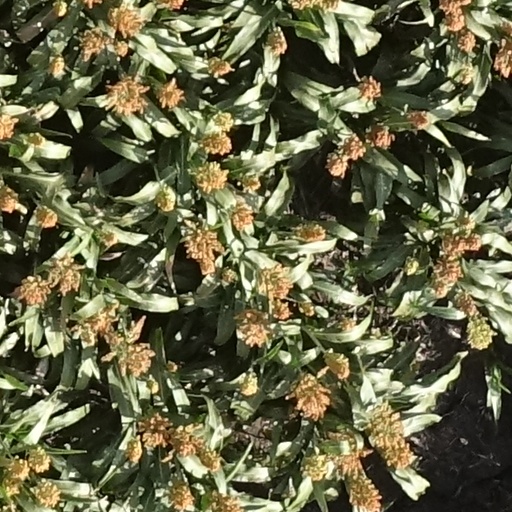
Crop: sorghum